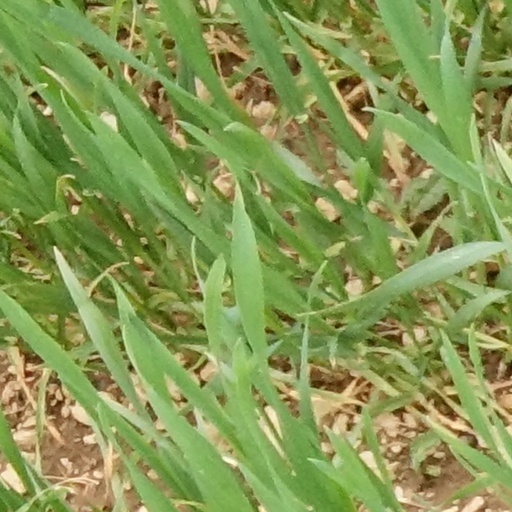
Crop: wheat